No worries

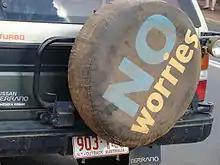
An Australian car displays "No worries"

No worries is an expression in English meaning "do not worry about that", "that's all right", "forget about it" or "sure thing". It is similar to the American English ""no problem"". It is widely used in Australian and New Zealand speech and represents a feeling of friendliness, good humour, optimism and "mateship" in Australian culture, and has been called the national motto of Australia.